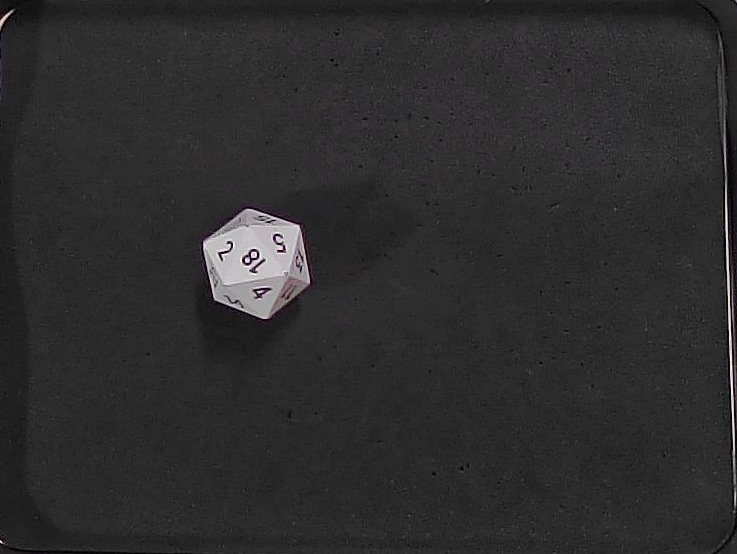
Dice in frame:
type: d20
value: 8
Label source: human
Face values trusted: yes